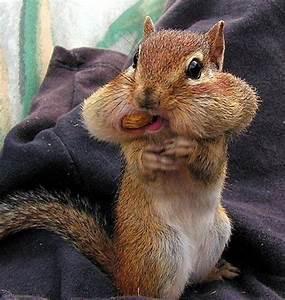
squirrel